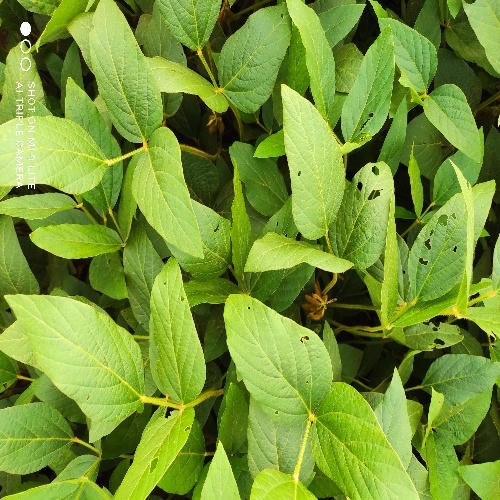
Label: Caterpillar